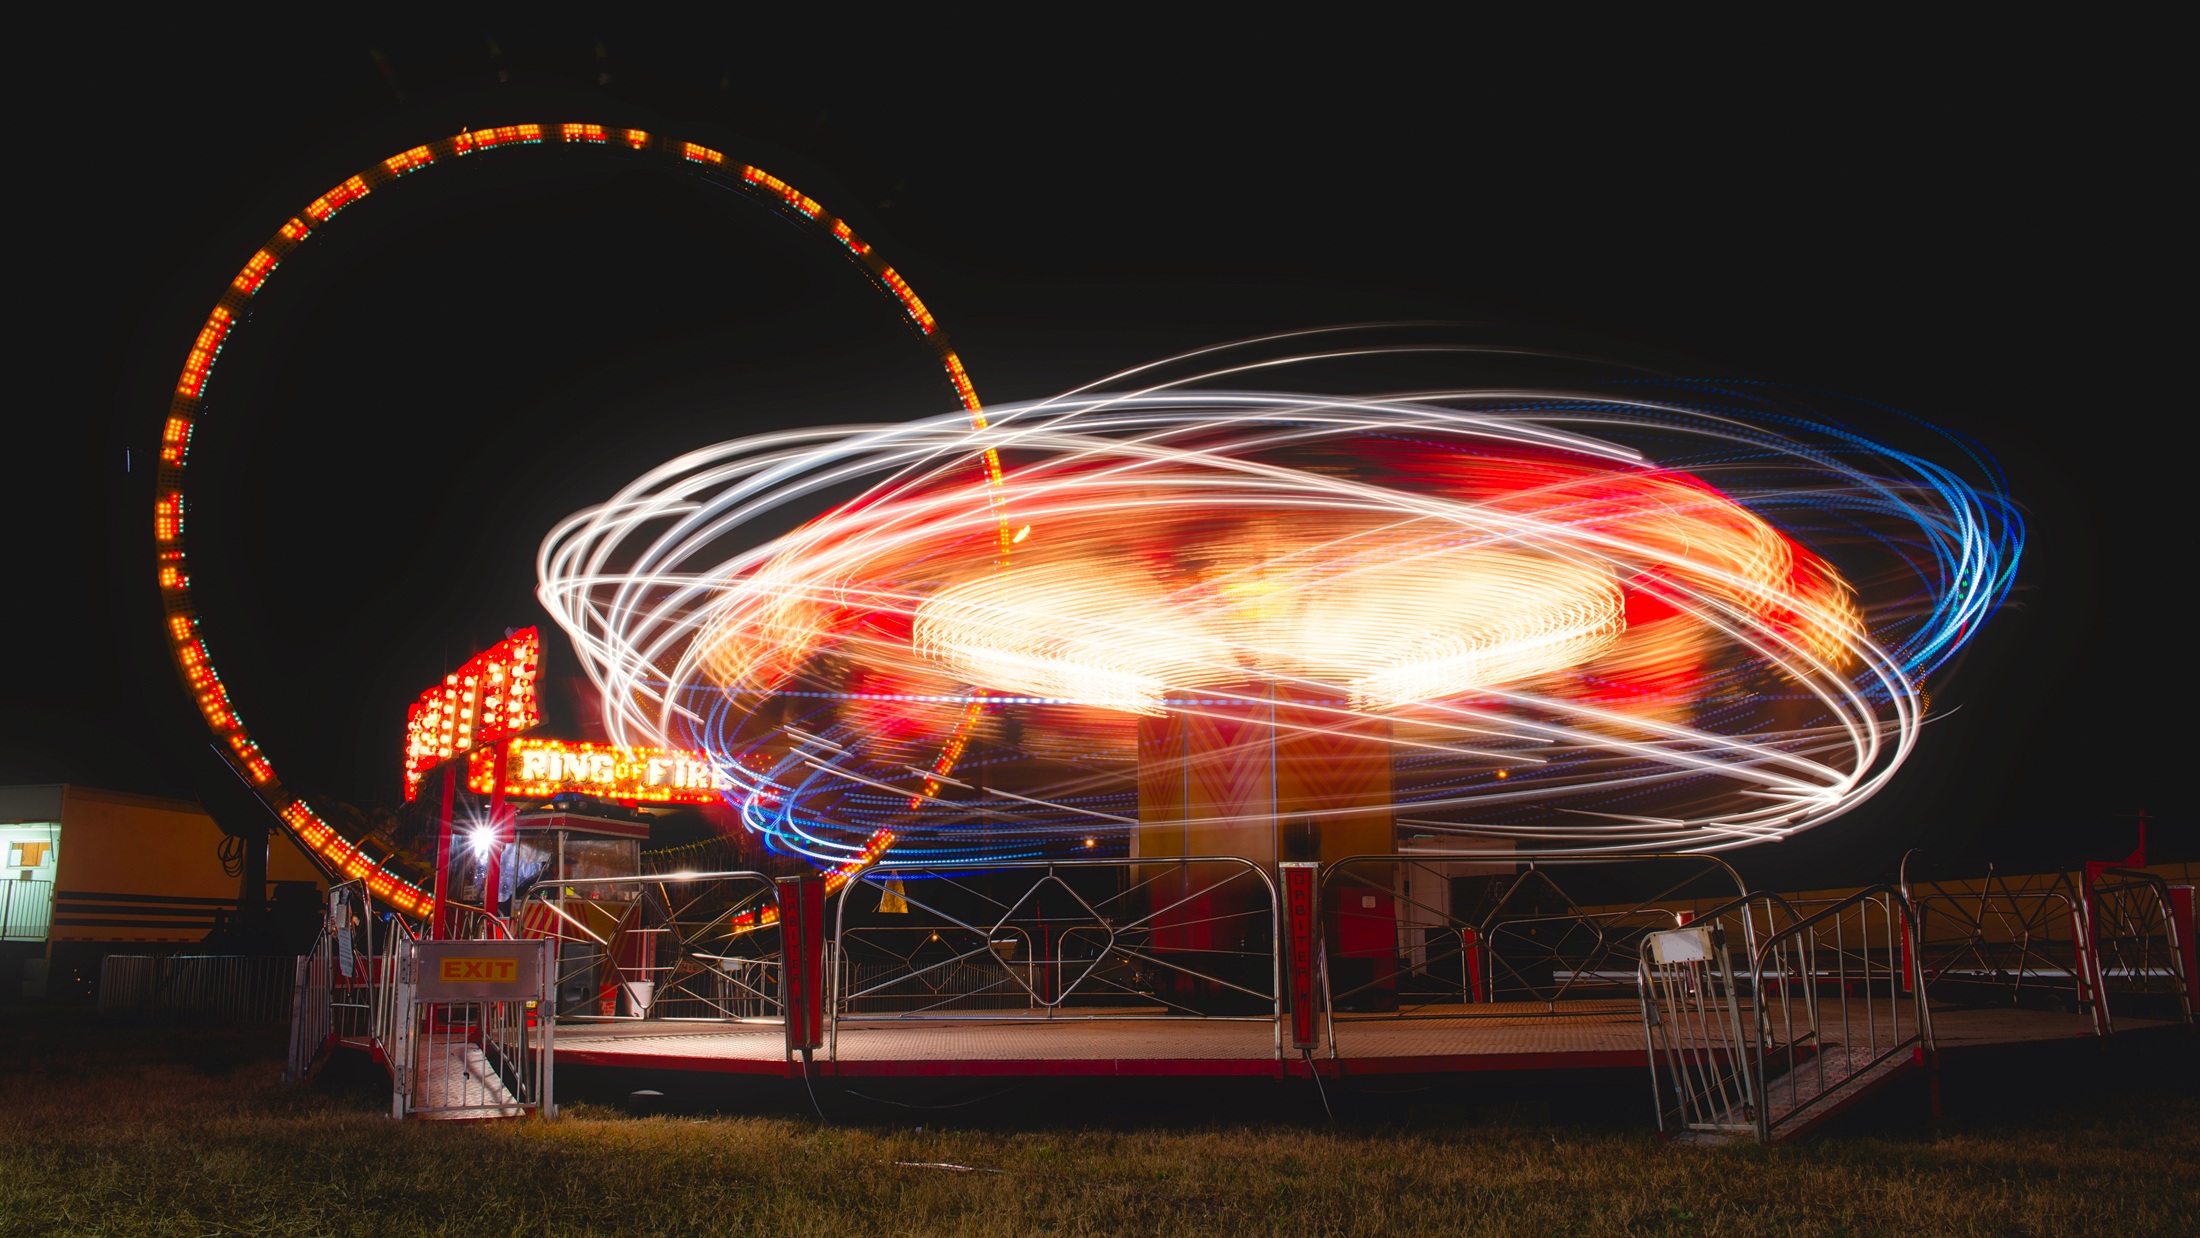
light, sky, night, recreation, evening, red, ferris wheel, carnival, amusement park, ride, darkness, electricity, colorful, leisure, lighting, swing, neon, hdr, festival, colors, fun, fete, tourist attraction, fair, enjoy, entertainment, county fair, amusement ride, tilt a whirl